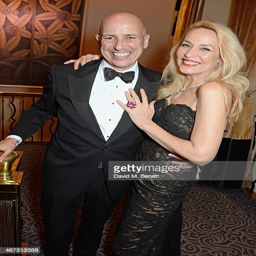
writer and fashion model attend dinner